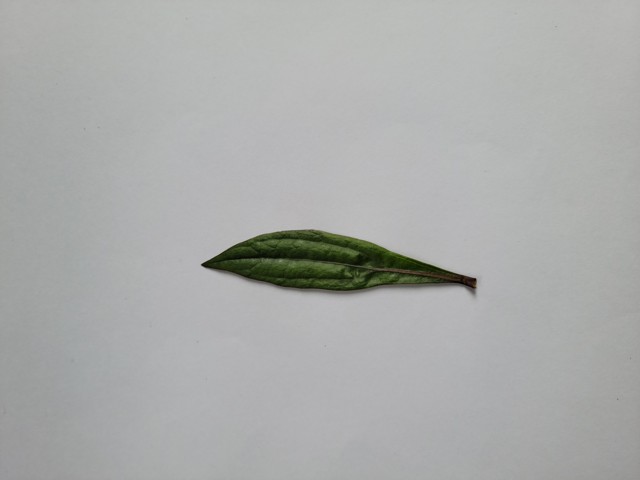
Plant: ayapan